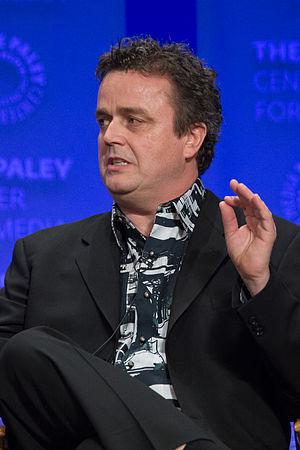
Homeland est une série télévisée américaine en 96 épisodes d'environ 50 minutes créée par Howard Gordon et Alex Gansa, d'après la série télévisée israélienne, Hatufim, créée par Gideon Raff. Elle est diffusée simultanément depuis le 3 octobre 2011 sur Showtime aux États-Unis et sur Super Channel au Canada.
Sean Callery est un compositeur pour le cinéma et la télévision principalement connu pour avoir écrit la musique originale de la série 24h. Il a également collaboré au jeu vidéo paru en 2004 James Bond, Everything or Nothing et la série télévisée La Femme Nikita. Il a également composé la musique pour 24 : Le Jeu basé sur la série qui a été créée pour la console de Sony : PlayStation 2. La spécificité musicale de Callery tient dans l'intégration d'instruments, de bruitages et d'effets sonores sophistiqués élaborés par ordinateur.